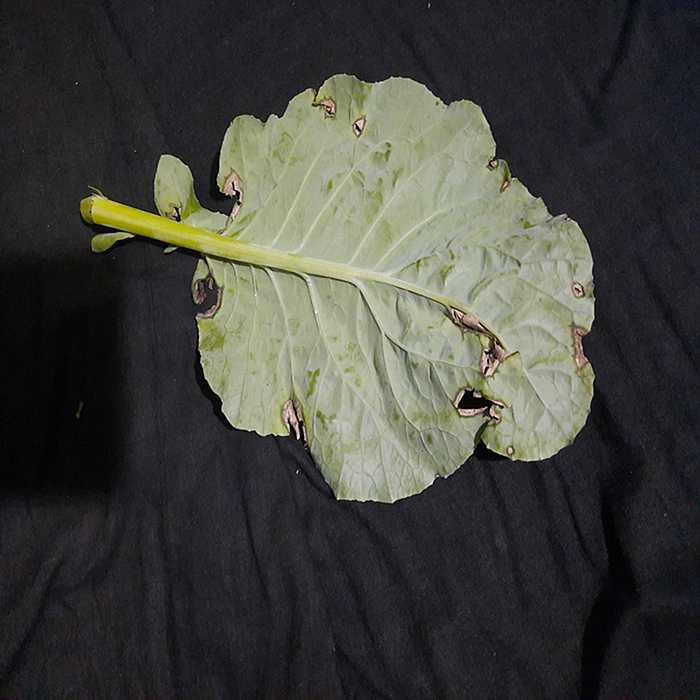
Plant: Cauliflower
Label: Downy mildew